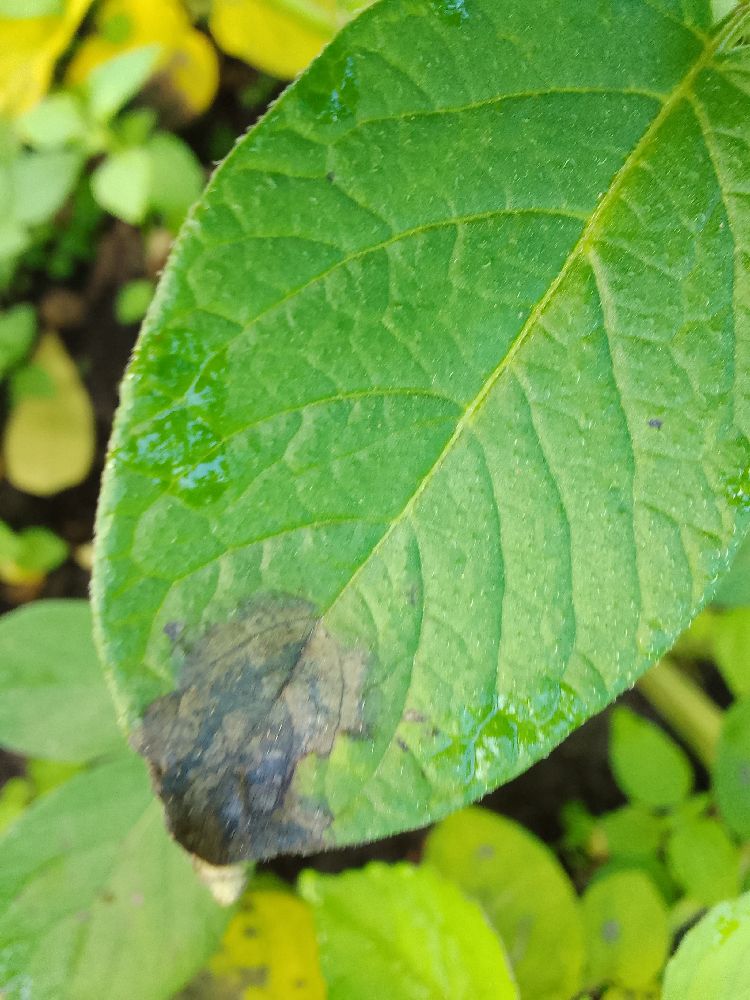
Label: Late blight